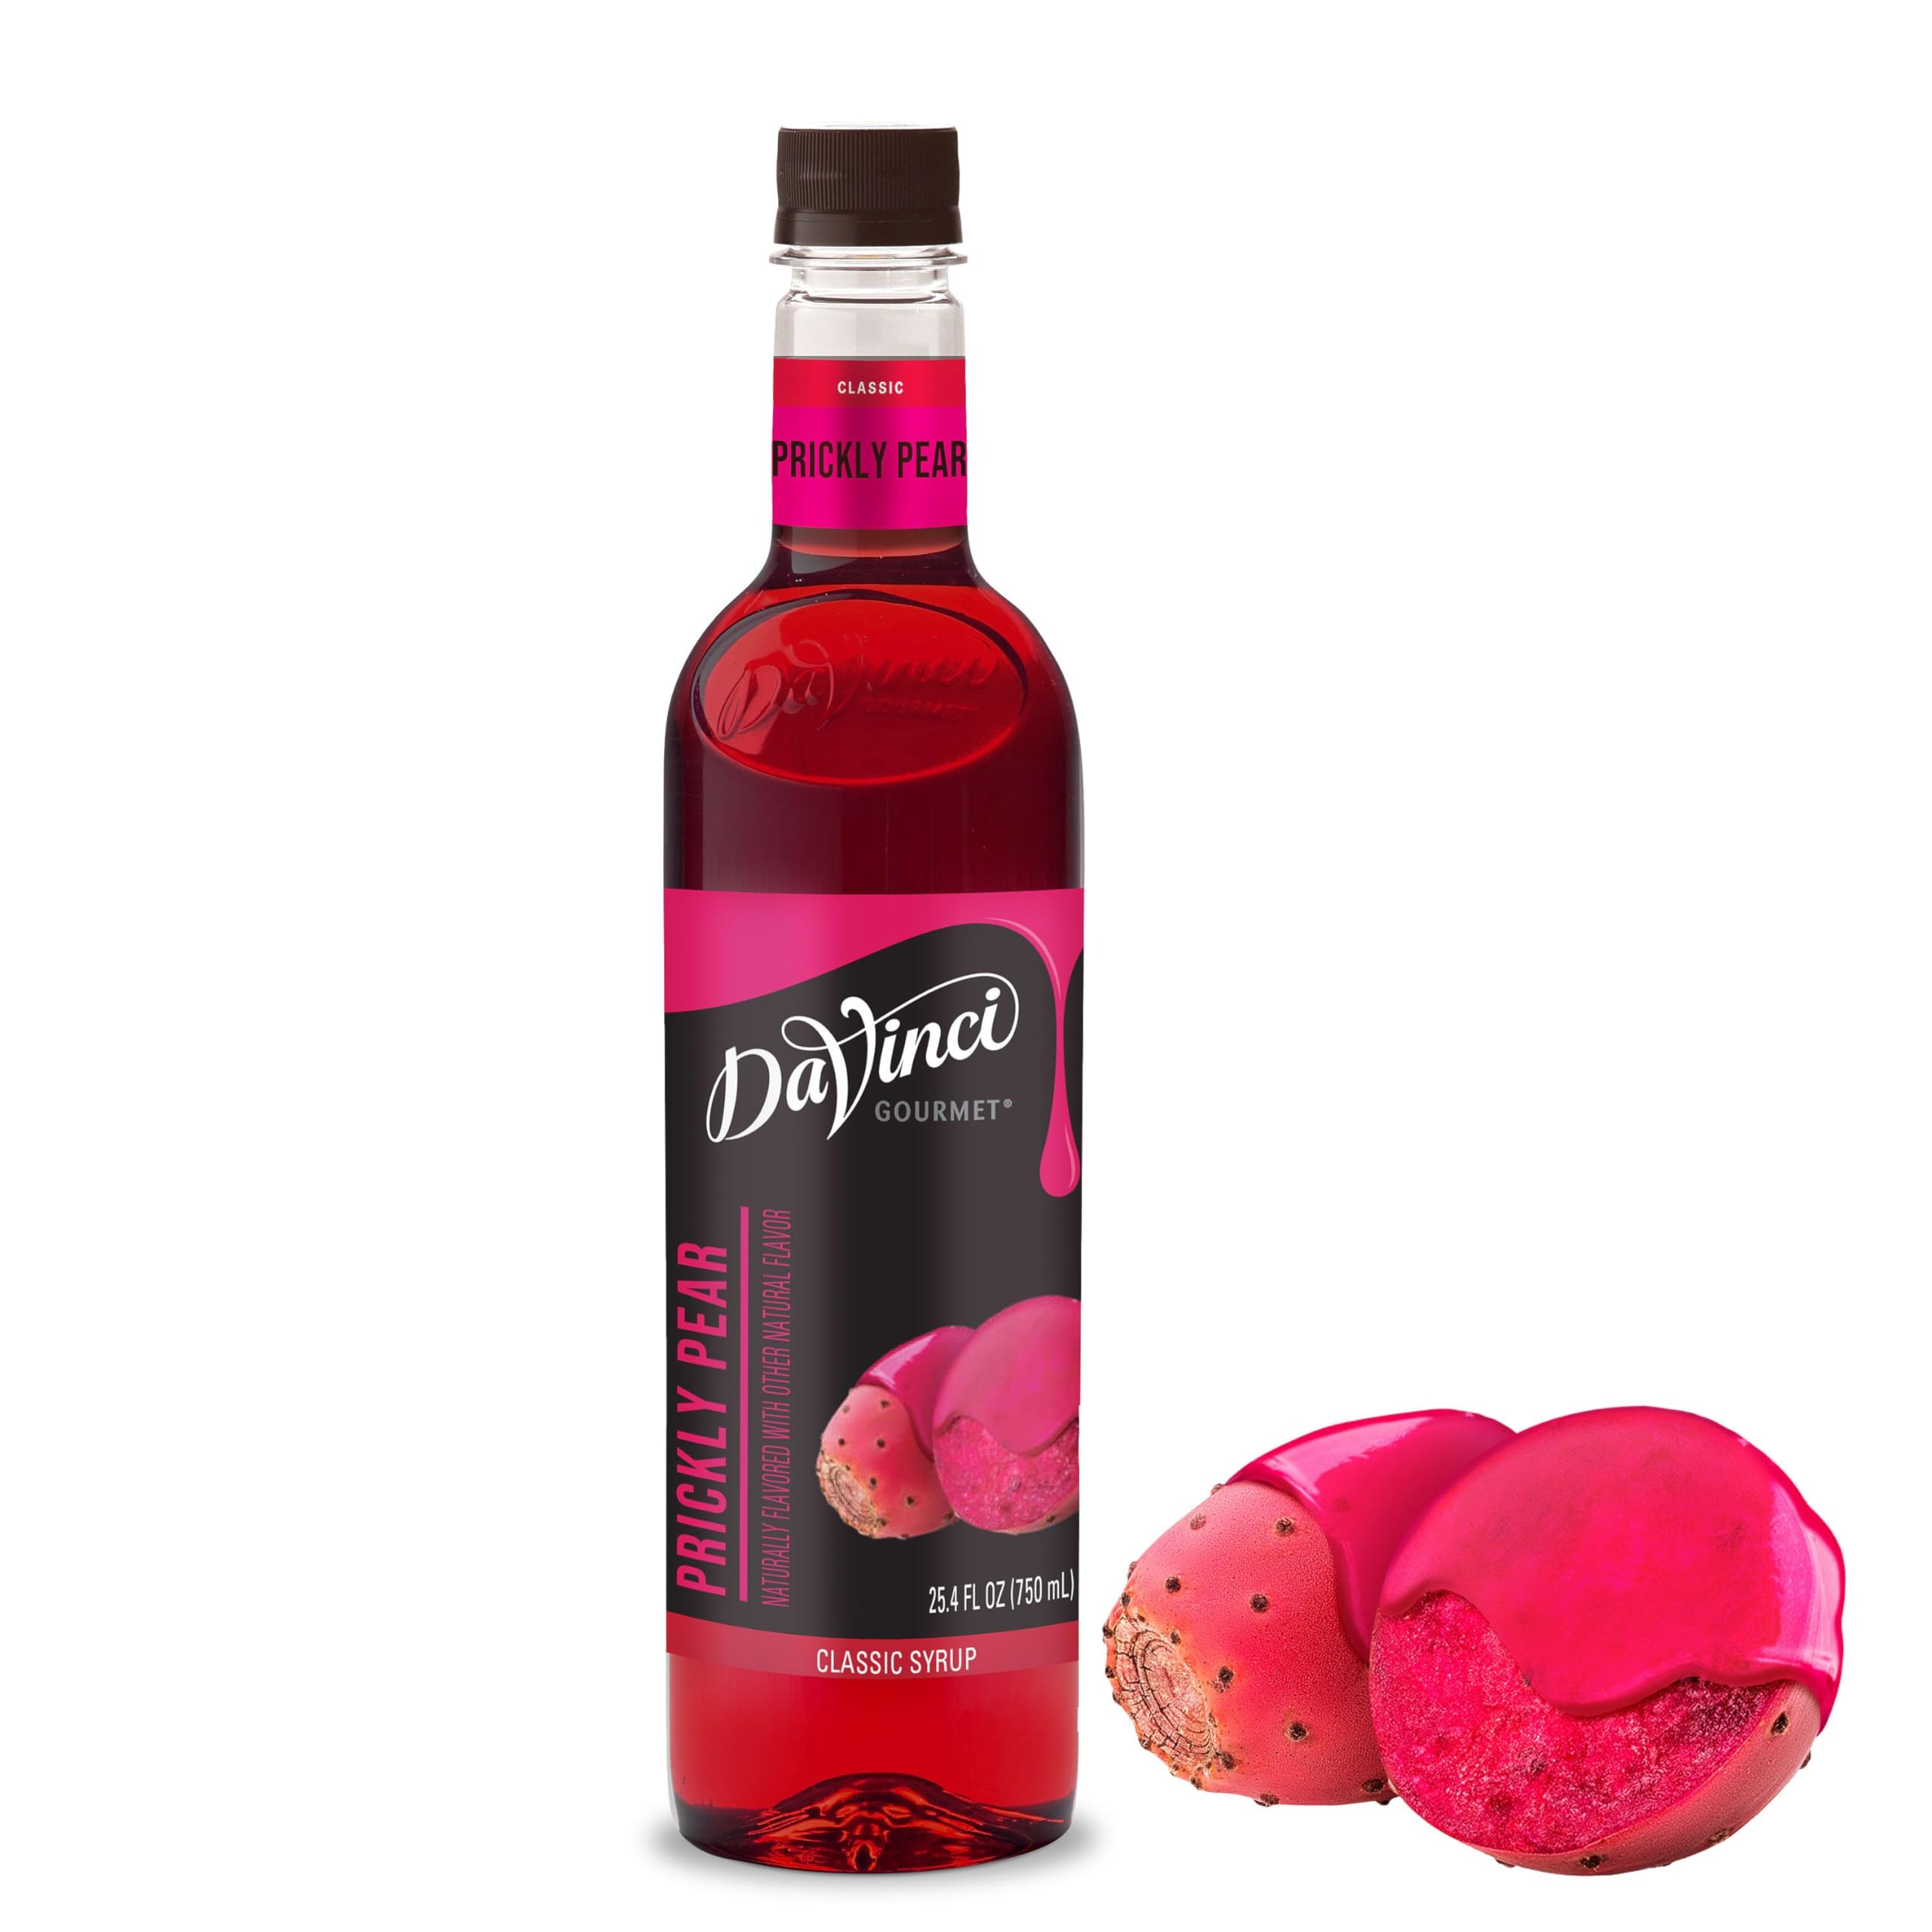
Item Name: DaVinci Gourmet Prickly Pear Syrup, 25.4 Fluid Ounces (Pack of 1)
Bullet Point 1: DaVinci Gourmet Classic Prickly Pear Syrup: We love to push the limits of flavor. Our prickly pear syrup is crafted with natural flavors and pure cane sugar to ensure incomparable flavor and quality in every sip
Bullet Point 2: Prickly Pear Syrup for Drinks: DaVinci Gourmet Prickly Pear Syrup is crafted to dissolve easily in hot or cold beverages and resist curdling in dairy products so you can add your favorite flavored syrups to coffee, cocktails and more
Bullet Point 3: Craft with Confidence: From coffeehouse classics to back bar essentials, wellness-oriented to trend-forward, DaVinci Gourmet syrups provide a premium experience for today's beverage creators through innovative flavors and quality ingredients
Bullet Point 4: Flavor for a Sustainable World: DaVinci Gourmet is committed to the environment and pouring it forward in our community. We are simplifying our ingredients so you can proudly serve responsible flavors that inspire imagination and protect our planet
Bullet Point 5: Born to Raise Flavor: DaVinci Gourmet was born out of Seattle’s coffee culture in 1989 and is driven by a passion for crafting exceptional flavors made with simple ingredients that break away from the traditional to create the inspirational
Value: 25.4
Unit: Fl Oz

Price: 10.24